Karamjeet Singh Judge

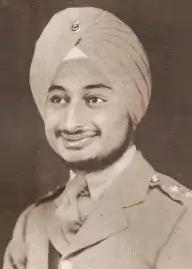

Karamjeet Singh Judge VC (25 May 1923 – 18 March 1945) was an Indian recipient of the Victoria Cross, the highest and most prestigious award for gallantry in the face of the enemy that can be awarded to British and Commonwealth forces.